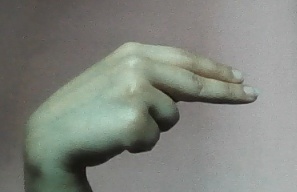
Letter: ain